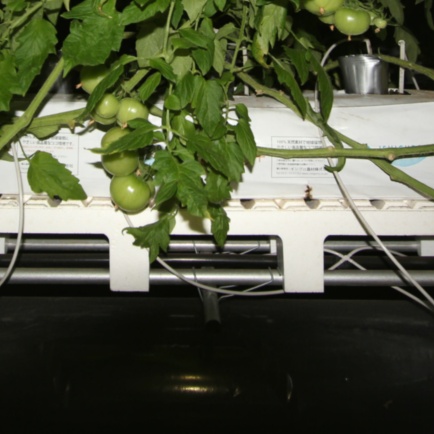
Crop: tomato